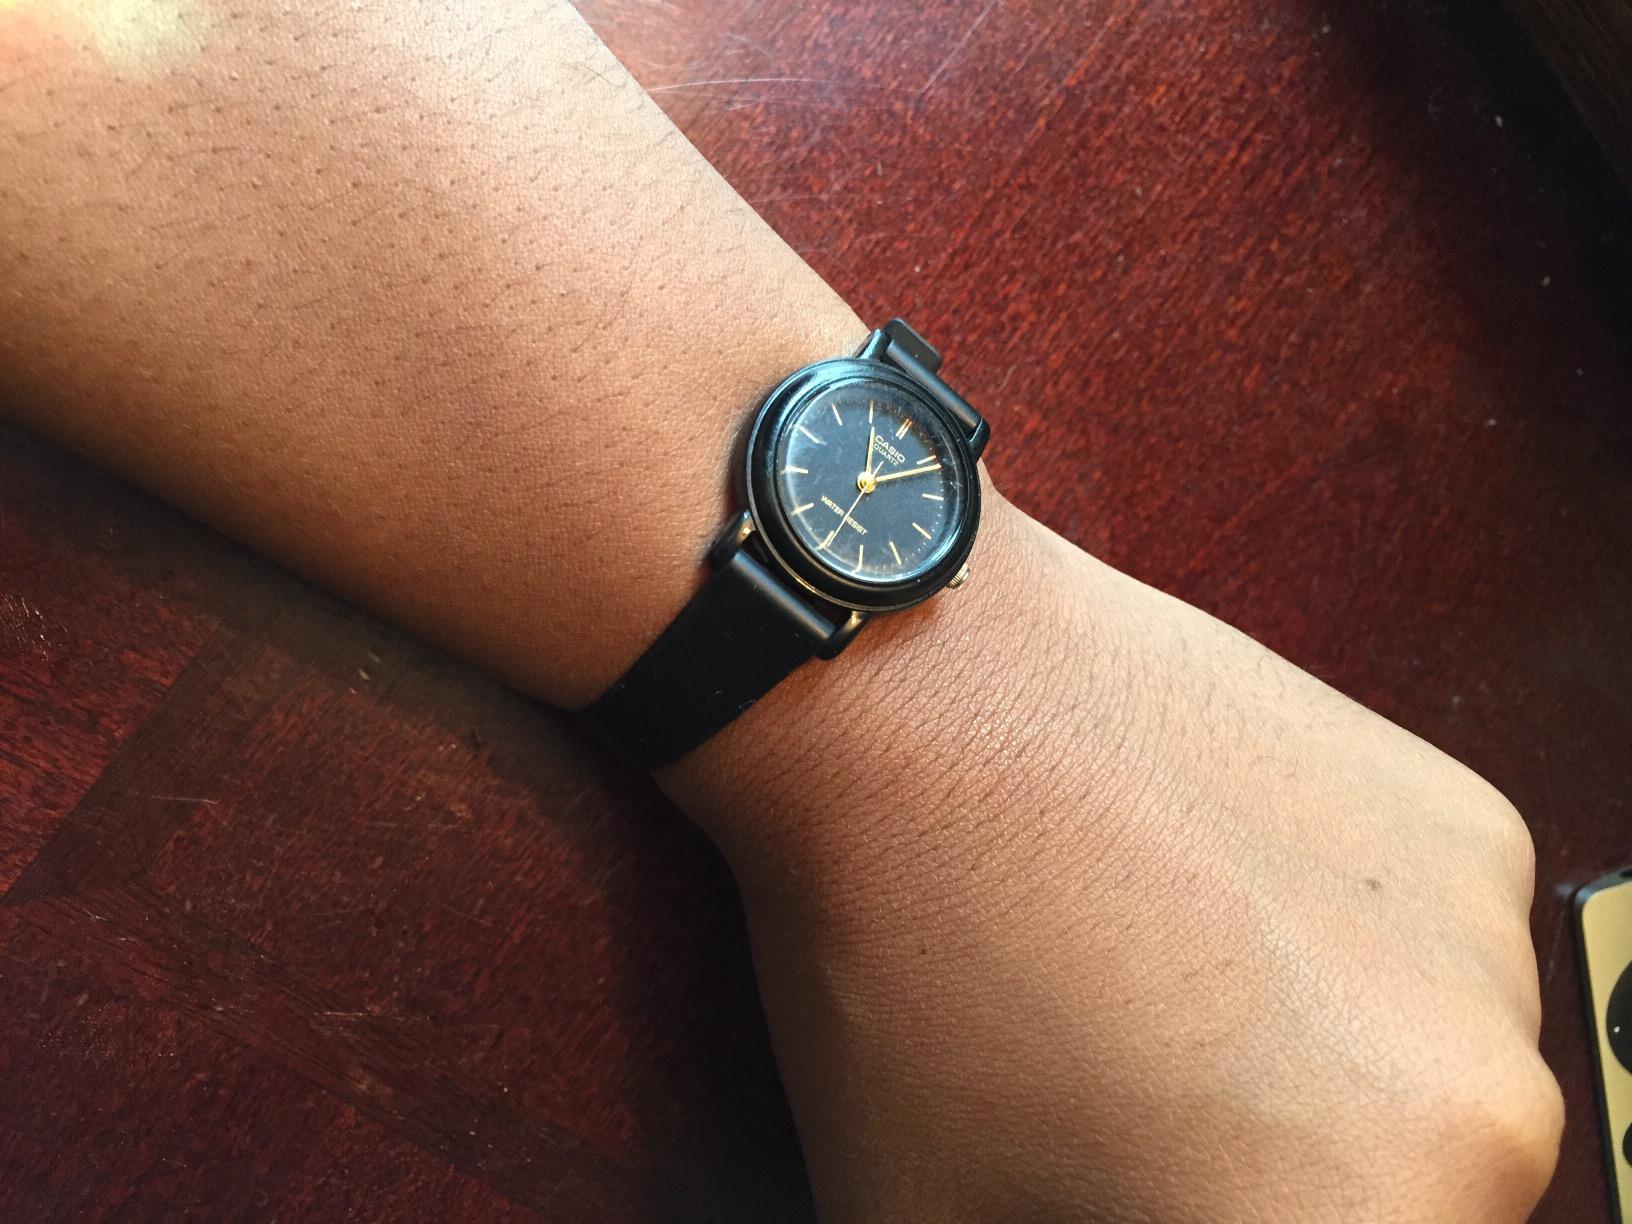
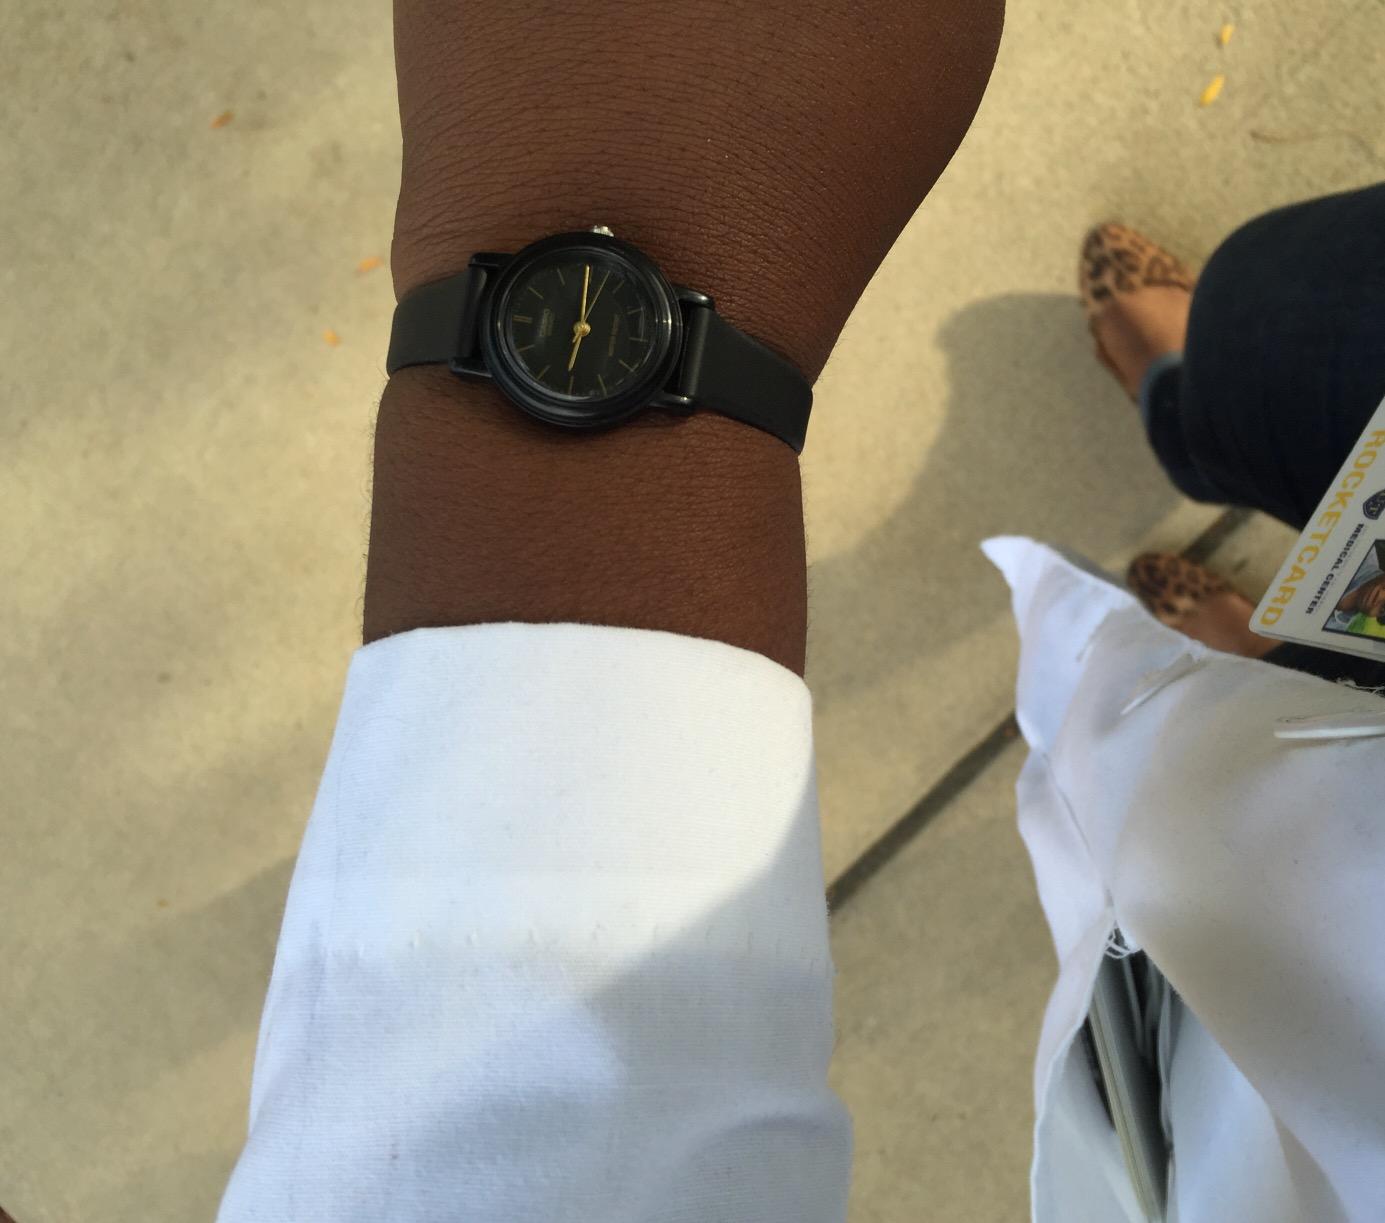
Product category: accessories_watch
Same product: yes